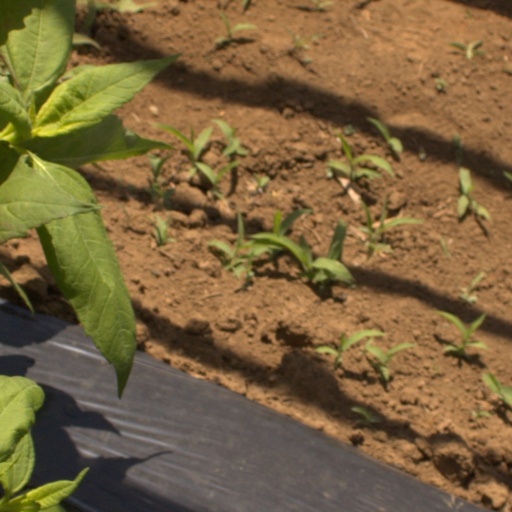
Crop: Jerusalem artichoke